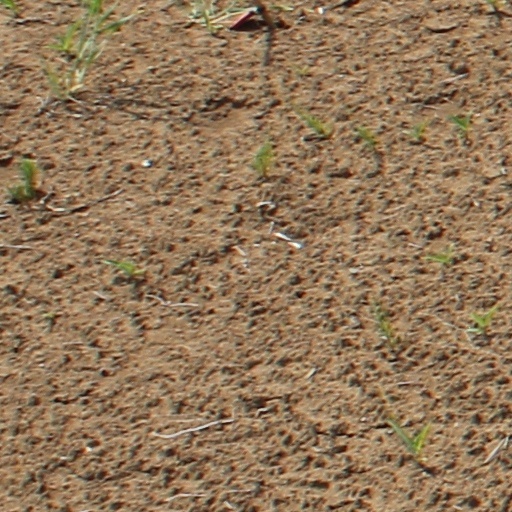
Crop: wheat